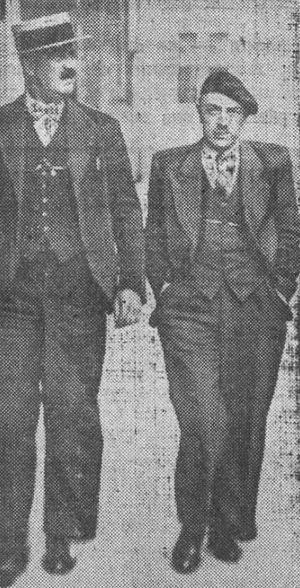
Roger-Martin Cazy, né à Fourmies le 15 juin 1898 et mort à Hautefage-la-Tour le 10 mars 1970, est un militant d'extrême droite français.